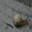
Label: snail